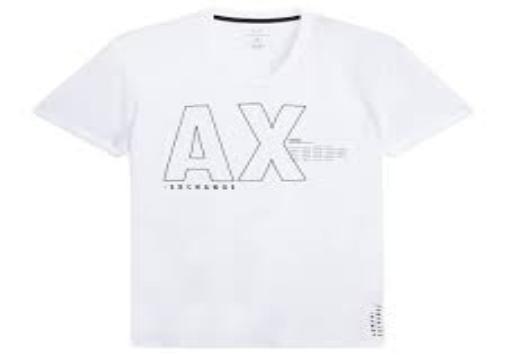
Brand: Armani Exchange
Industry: Clothes